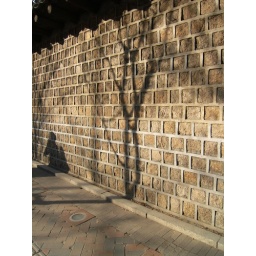
Ducksoo palace wall and street in seoul. Feb, 2008